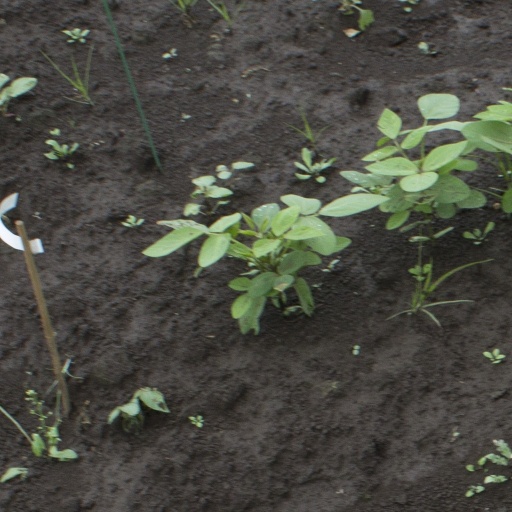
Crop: soybean